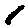
Label: 1